Witold Silewicz

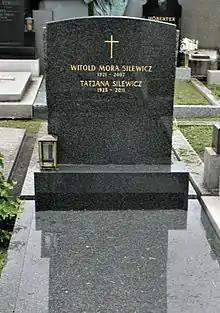
Grave of Witold Silewicz and his wife, Tatjana in Vienna's Döbling Cemetery

He was born in Rajsko nr. Oświęcim, on the estate of his maternal grandparents, the youngest of three children of Warsaw architect, Zdzisław Silewicz and his wife Stefania née Zwilling.